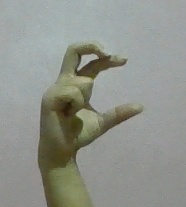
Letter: thal